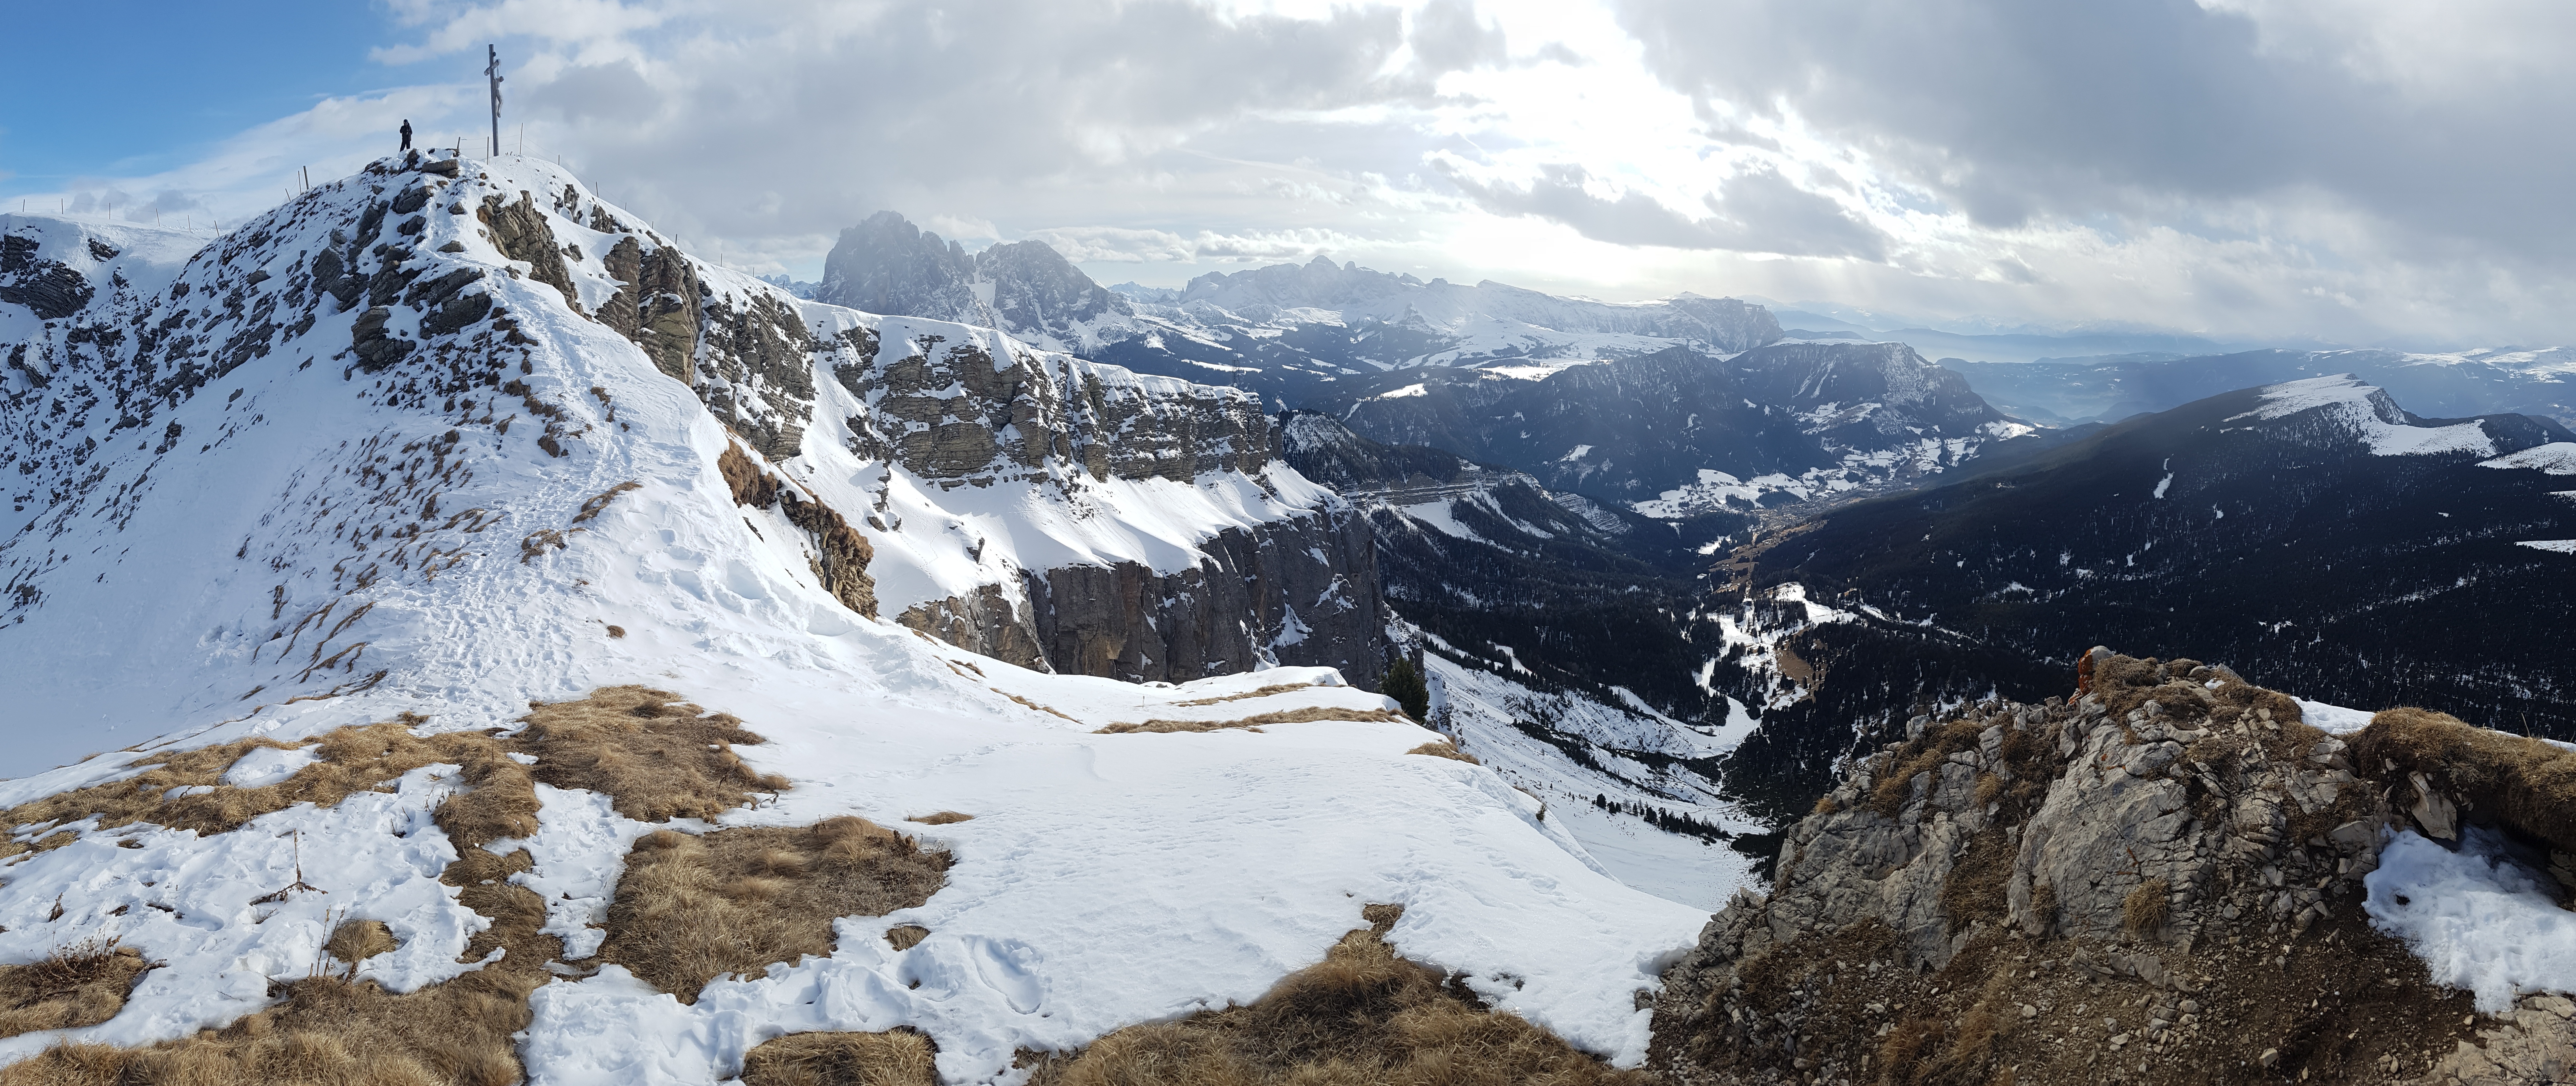
nature, outdoor, wilderness, walking, mountain, snow, winter, sky, hiking, adventure, mountain range, weather, alpine, freedom, ridge, summit, mountaineering, trekking, mountains, alps, backpacking, plateau, fell, cirque, moraine, landform, val gardena, mountain pass, geographical feature, mountainous landforms, geological phenomenon